VHF omnidirectional range

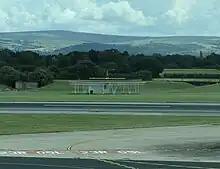
MCT DVOR, Manchester Airport, United Kingdom.

A very high frequency omnidirectional range station (VOR) is a type of short-range VHF radio navigation system for aircraft, enabling aircraft with a VOR receiver to determine the azimuth (also radial), referenced to magnetic north, between the aircraft to/from fixed VOR ground radio beacons. VOR and the first DME system (referenced to 1950 since different from today's DME/N) to provide the slant range distance, were developed in the United States as part of a U.S. civil/military program for Aeronautical Navigation Aids in 1945. Deployment of VOR and DME began in 1949 by the U.S. CAA (Civil Aeronautics Administration). ICAO standardized VOR and DME in 1950 in ICAO Annex ed.1. Frequencies for the use of VOR are standardized in the very high frequency (VHF) band between 108.00 and 117.95 MHz . To improve azimuth accuracy of VOR even under difficult siting conditions, Doppler VOR (DVOR) was developed in the 1960s. VOR is according to ICAO rules a "primary means navigation system" for commercial and general aviation, (D)VOR are gradually decommissioned and replaced by DME-DME RNAV (area navigation) and satellite based navigation systems such as GPS in the early 21st century. In 2000 there were about 3,000 VOR stations operating around the world, including 1,033 in the US, but by 2013 the number in the US had been reduced to 967. The United States is decommissioning approximately half of its VOR stations and other legacy navigation aids as part of a move to performance-based navigation, while still retaining a "Minimum Operational Network" of VOR stations as a backup to GPS. In 2015, the UK planned to reduce the number of stations from 44 to 19 by 2020.